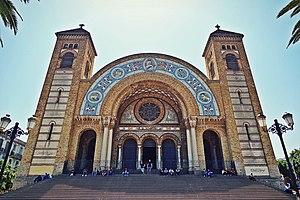
La cathédrale du Sacré-Cœur d'Oran (Algérie), (Bibliothéque Régionale d'Oran) de style romano-byzantin, fut édifiée de 1904 à 1913.